St Johnstone F.C.

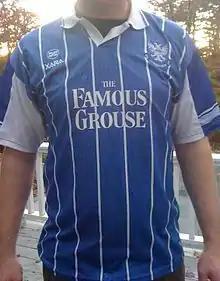
St Johnstone's kit for the 1997–98 season

In October 2013, the club inducted the first five members to its "Hall of Fame" intended to formally recognise those who have made a significant contribution to the club. Those inducted were John Brogan, Joe Carr, Willie Coburn, Roddy Grant and Henry Hall. The inaugural event took place at a dinner ceremony at Perth Concert Hall.